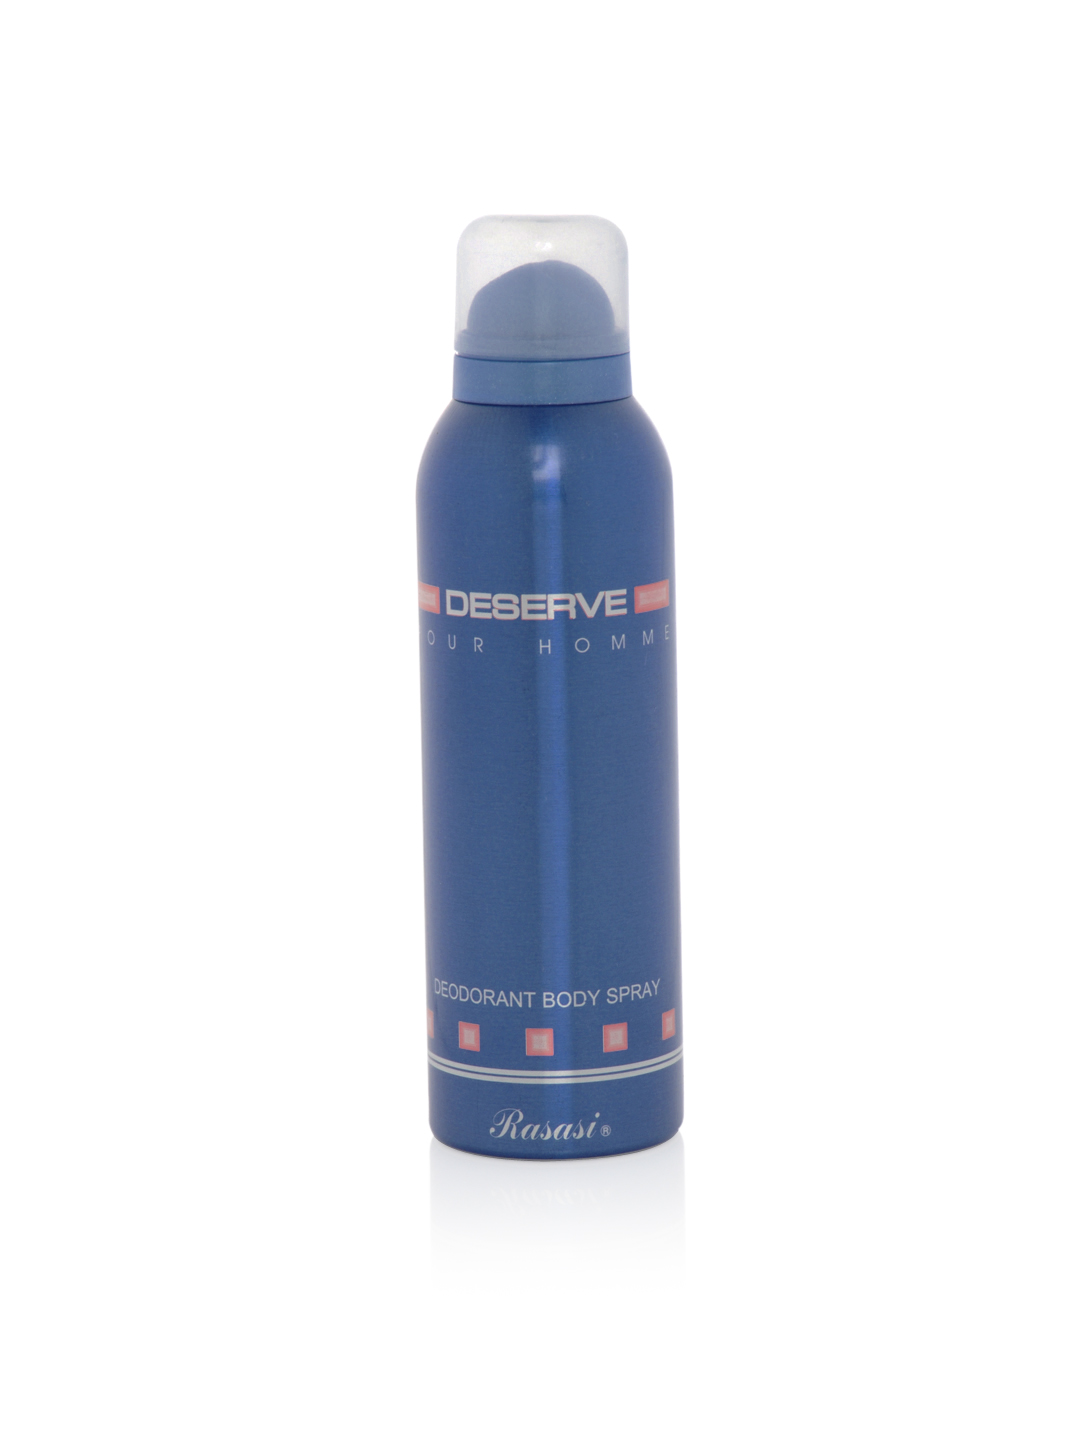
Rasasi Men Deserve Deo
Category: Personal Care / Fragrance / Deodorant
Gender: Men
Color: Blue
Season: Spring 2017
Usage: Casual